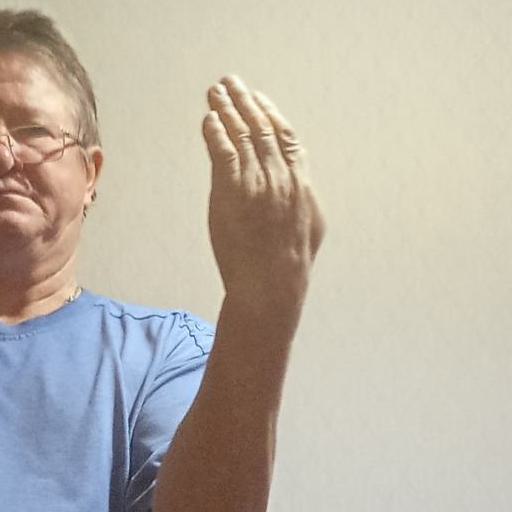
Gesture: stop_inverted